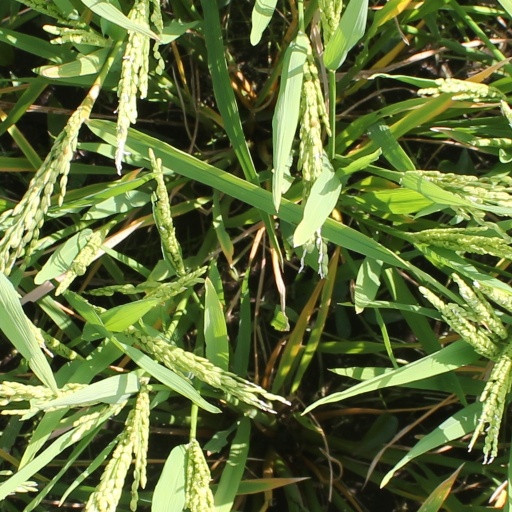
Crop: rice